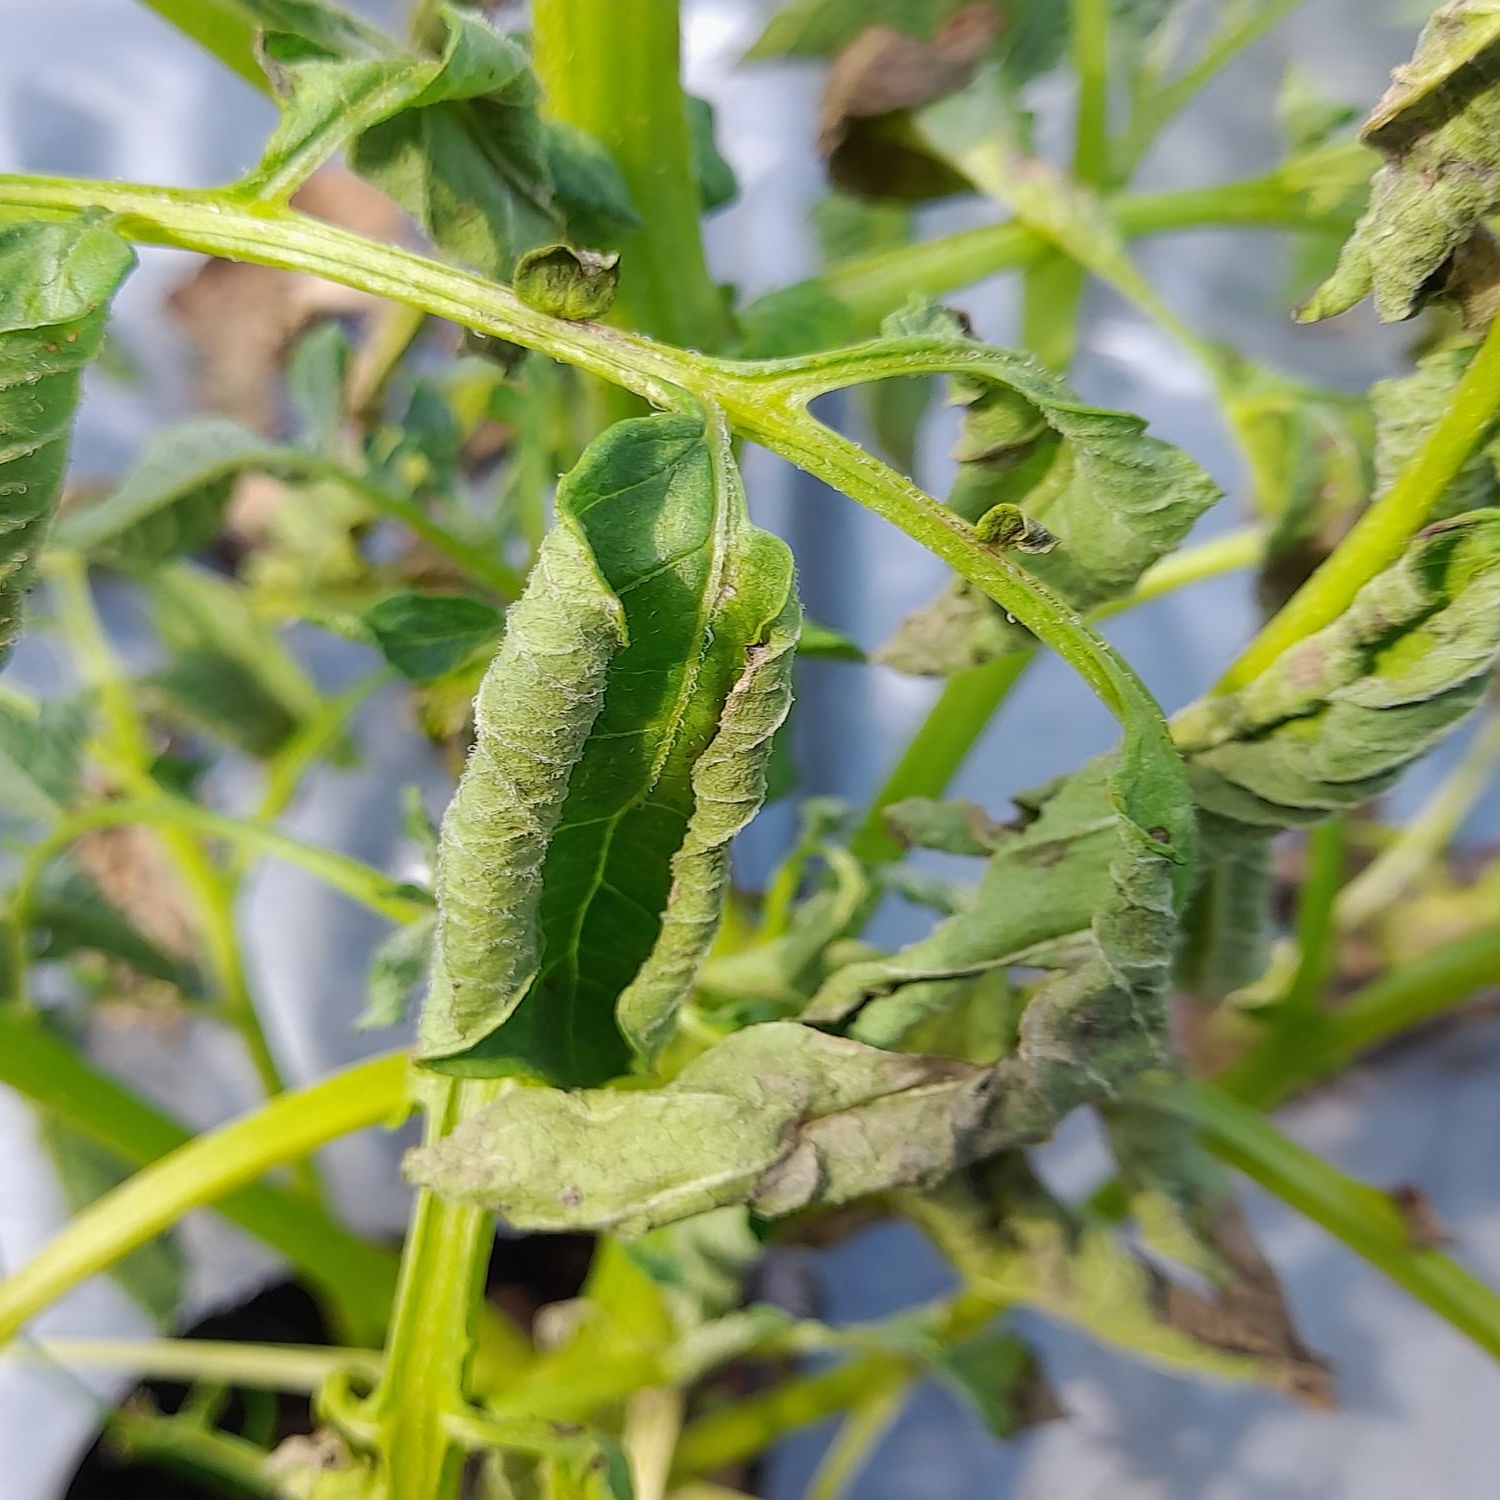
Etiqueta: Pudricion_Parda